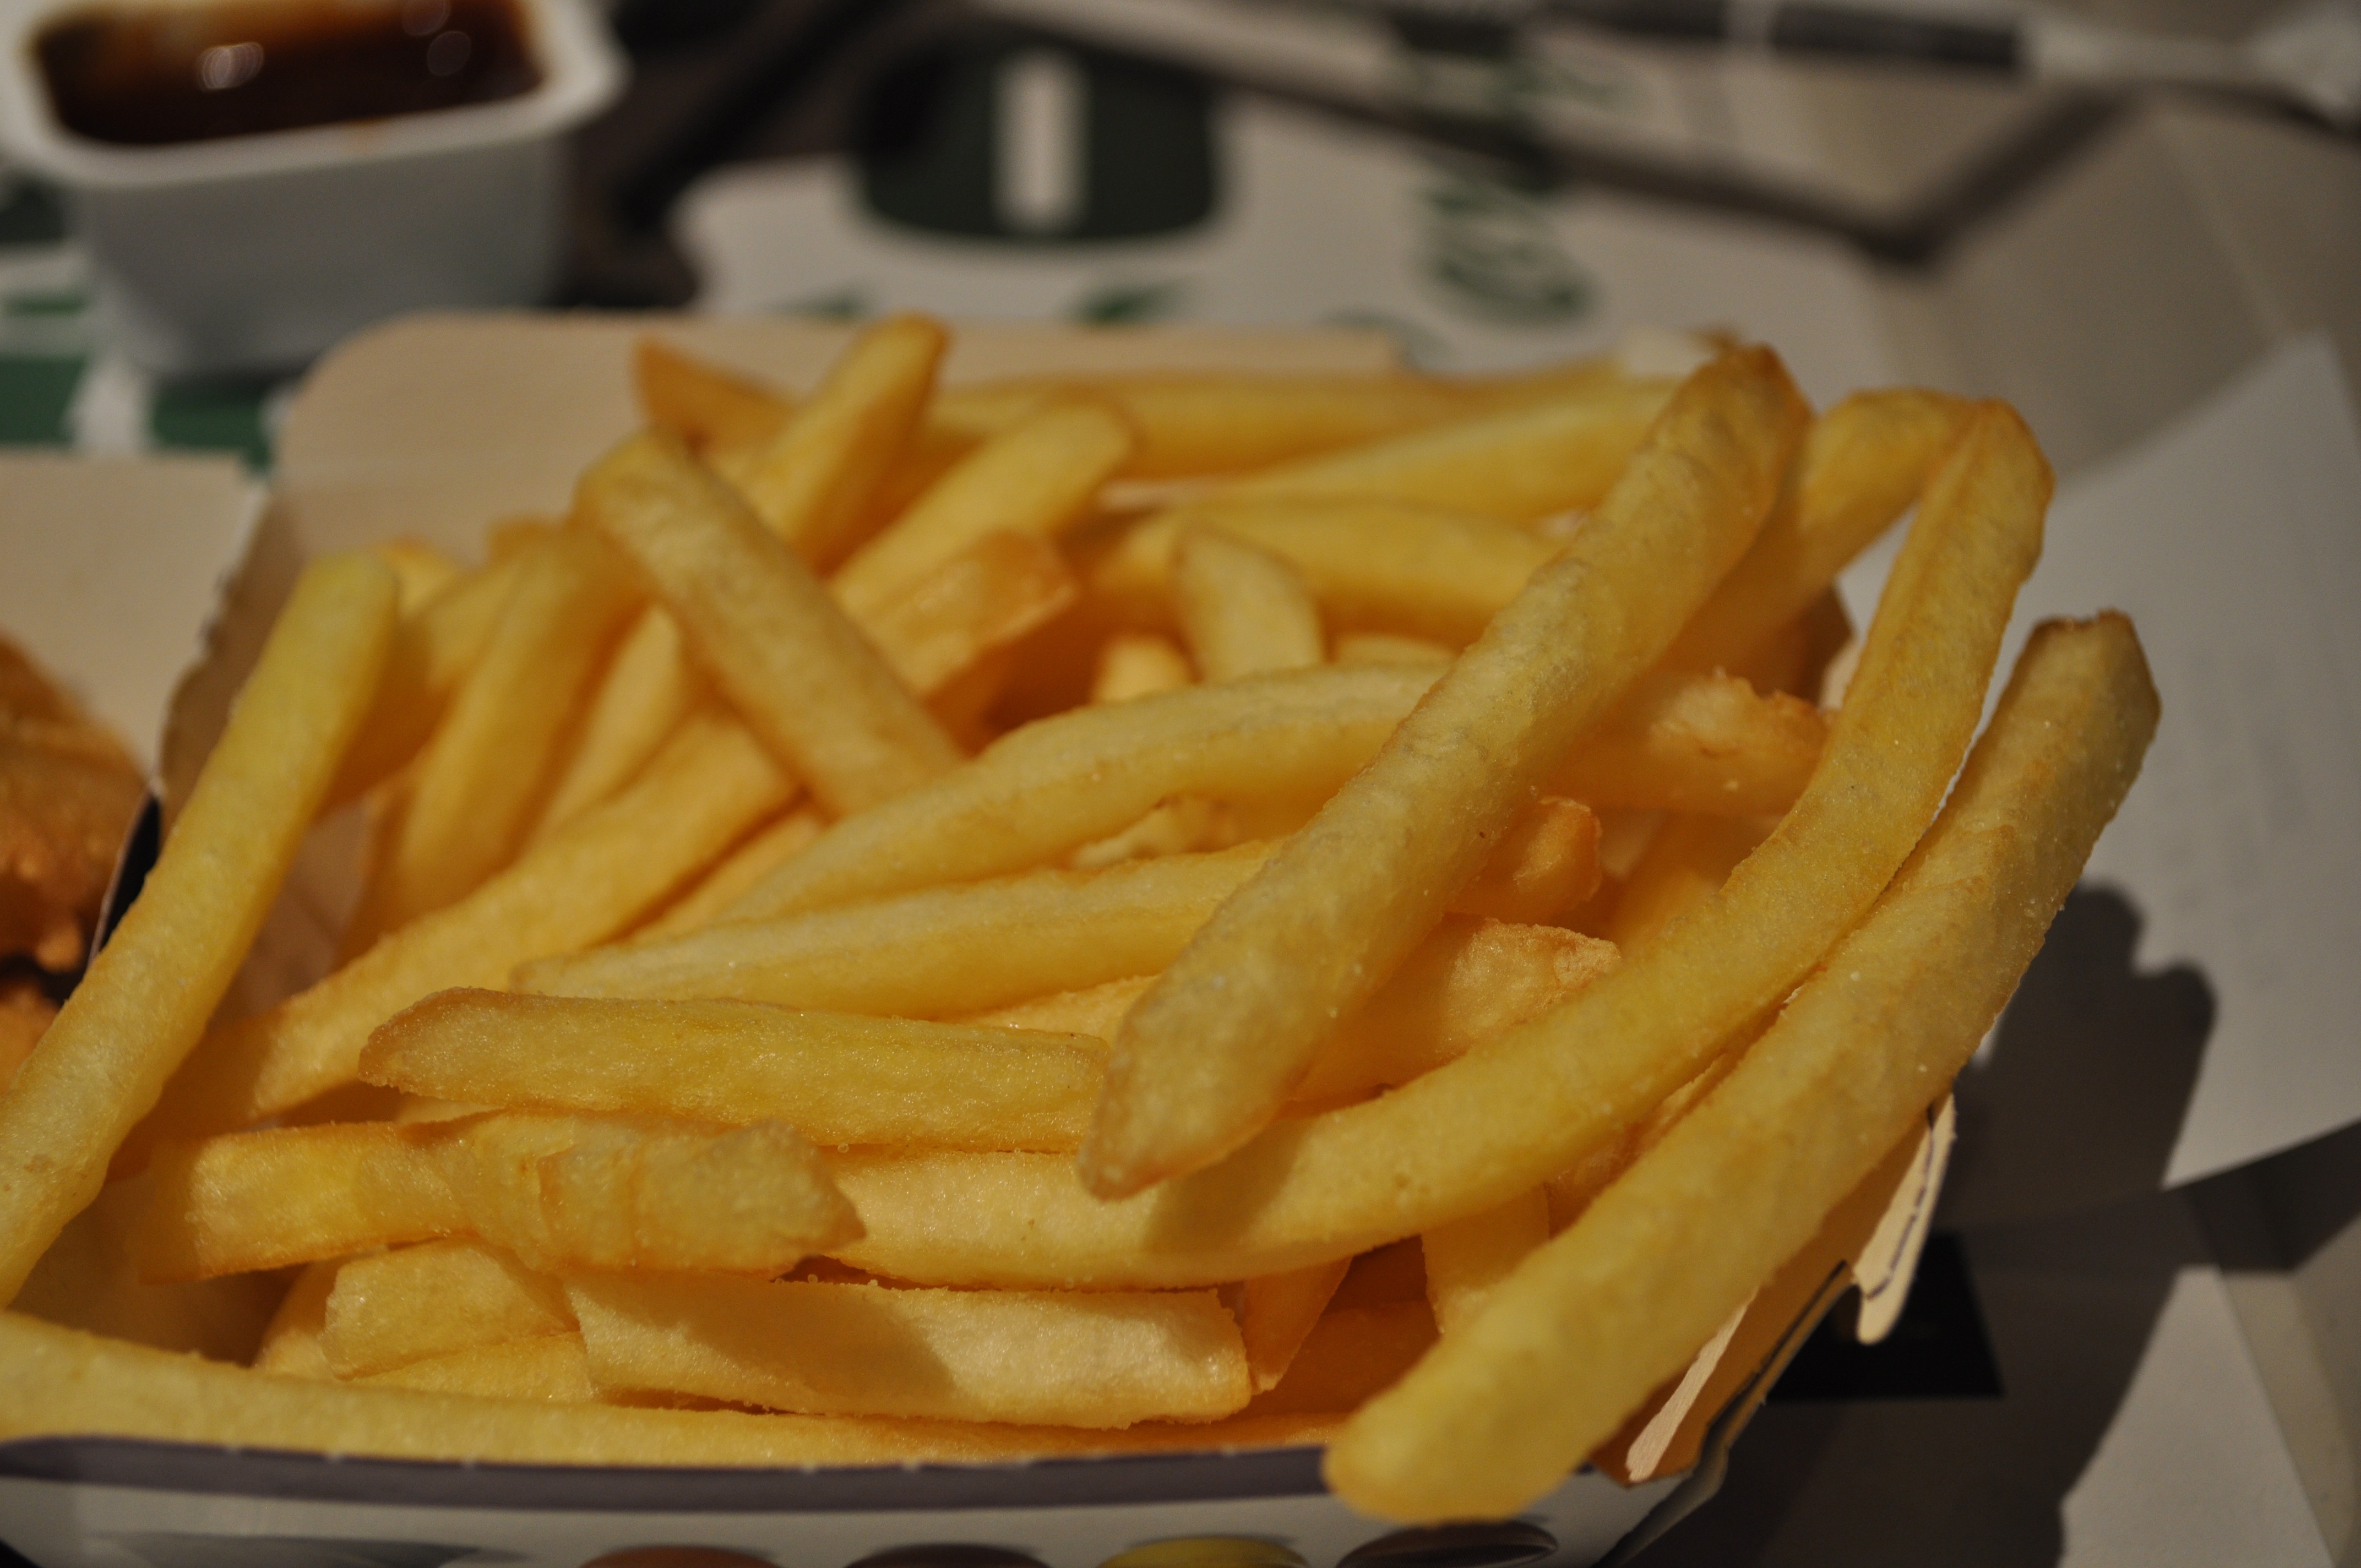
dish, meal, food, fast food, cuisine, french fries, junk food, fish and chips, side dish, snack food, human action, steak frites, cheese fries